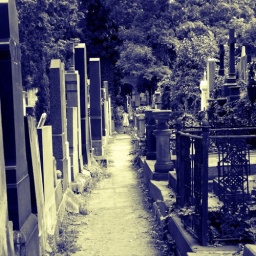
Of the little girl walking in the cemetery...playing around with the camera bag app on my iPad